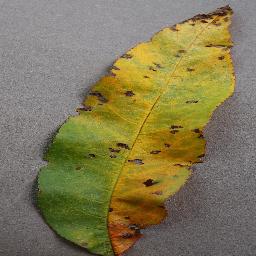
Label: Peach___Bacterial_spot